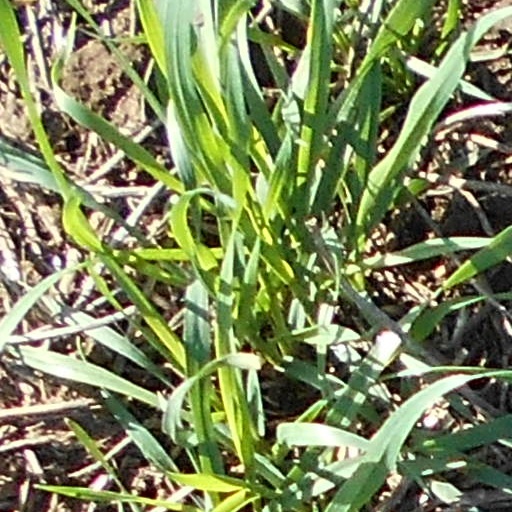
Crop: wheat